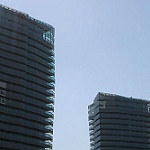
Label: buildings